Question: Please indicate a possible affordance area of the bottle that can be used for holding
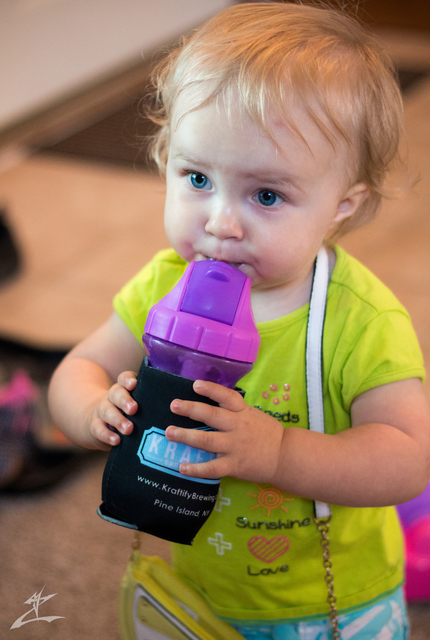
Answer: [92.5, 248.5, 271.5, 562.5]